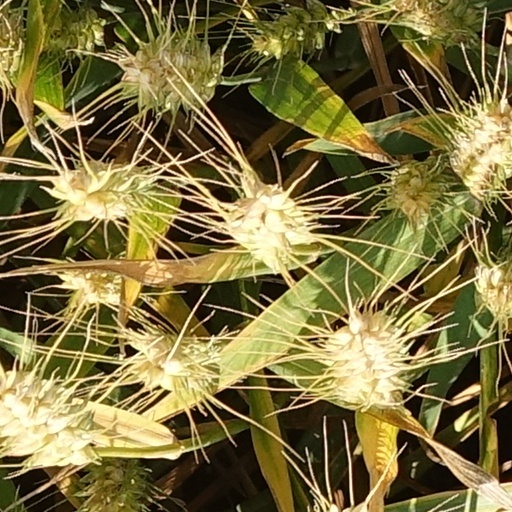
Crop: wheat